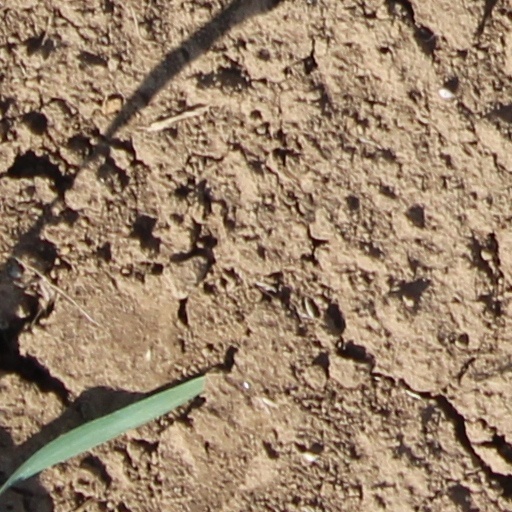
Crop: wheat